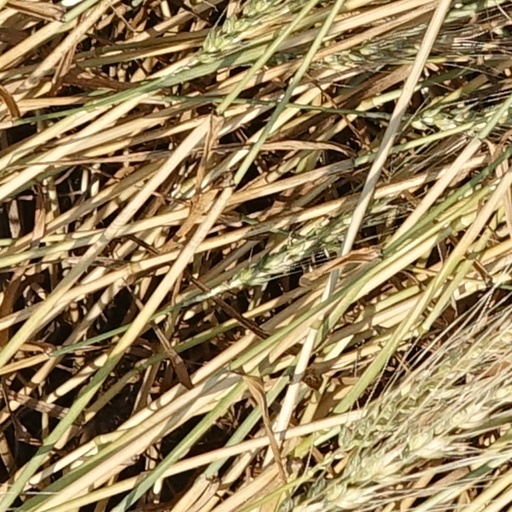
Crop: wheat